Isco

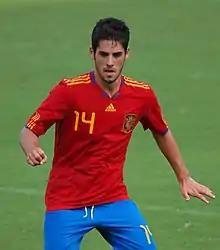
Isco in 2010

Isco appeared with Spain's U17 in 2009 World Cup, scoring three times in the process as the team finished third. In 2011, he represented his country – together with Málaga teammate Recio – in the U-20 World Cup held in Colombia, netting one goal in an eventual quarter-final exit.